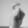
ASL letter: X